Fort St. James

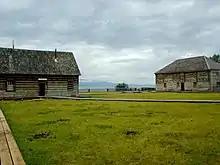
Fort St. James National Historic Site

As part of his commission from the North West Company, Fraser and his assistants John Stuart and James McDougall explored potential river routes to the Pacific Ocean from 1805 through 1808. Explorations in the Winter of 1805-06 by McDougall resulted in the discovery of Carrier's Lake, now known as Stuart Lake. In the heart of territory inhabited by the Carrier or Dakelh First Nation, this proved to be a lucrative locale for fur trading and so a post – Fort St. James – was built on its shore in 1806. In 1821, the fort came under the control of the Hudson's Bay Company, when the North West Company merged with it. It subsequently became the administrative headquarters of the company's vast New Caledonia District.